Merv Brooks

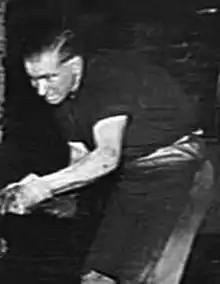
Merv Brooks working as a blacksmith in Sunshine

Mervyn Francis Brooks (19 January 1919 – 19 August 2011) was an Australian rules football player who played two games for Fitzroy Football Club in 1943 and 1944. He also played for Preston in the Victorian Football Association (VFA).